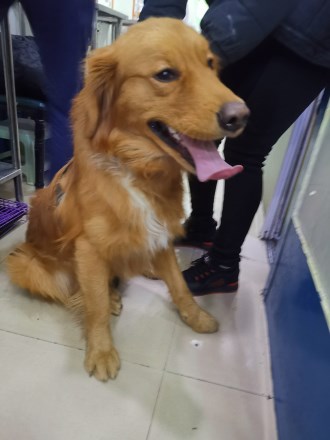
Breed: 5355-n000126-golden_retriever